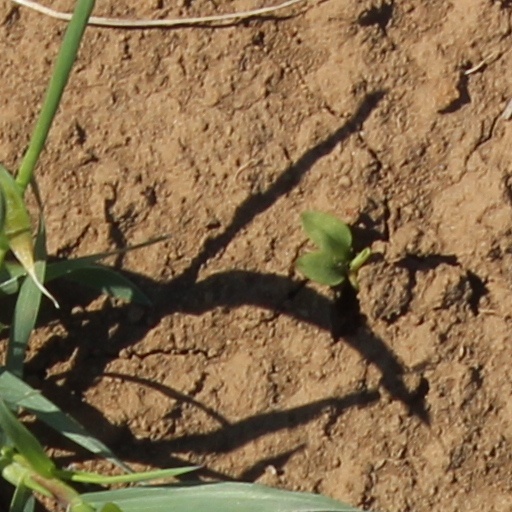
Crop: wheat